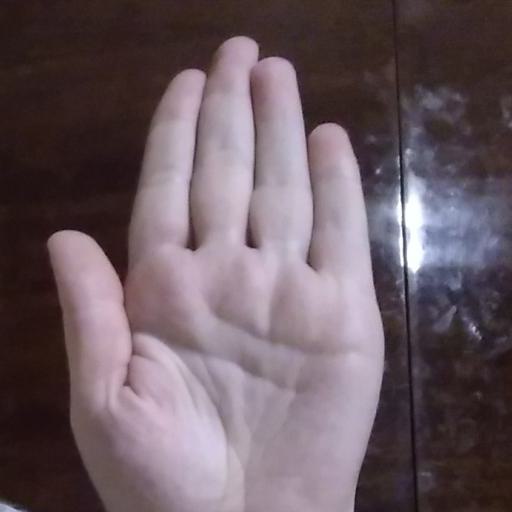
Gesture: stop